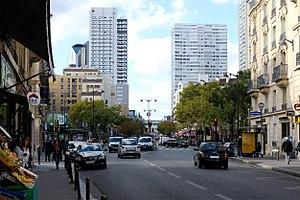
Place Charles-Michels - Paris XV
La place Charles-Michels est une place du 15ᵉ arrondissement de Paris.